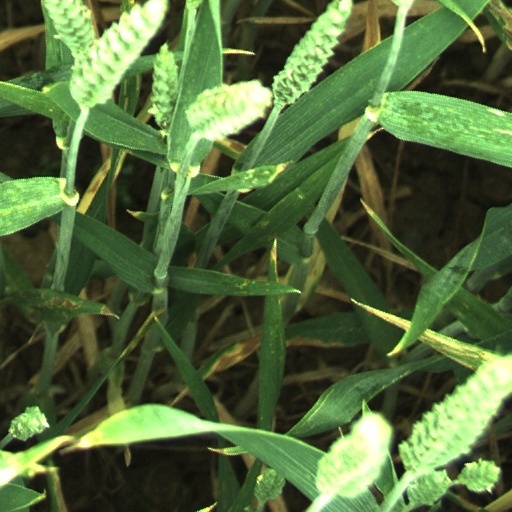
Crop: wheat